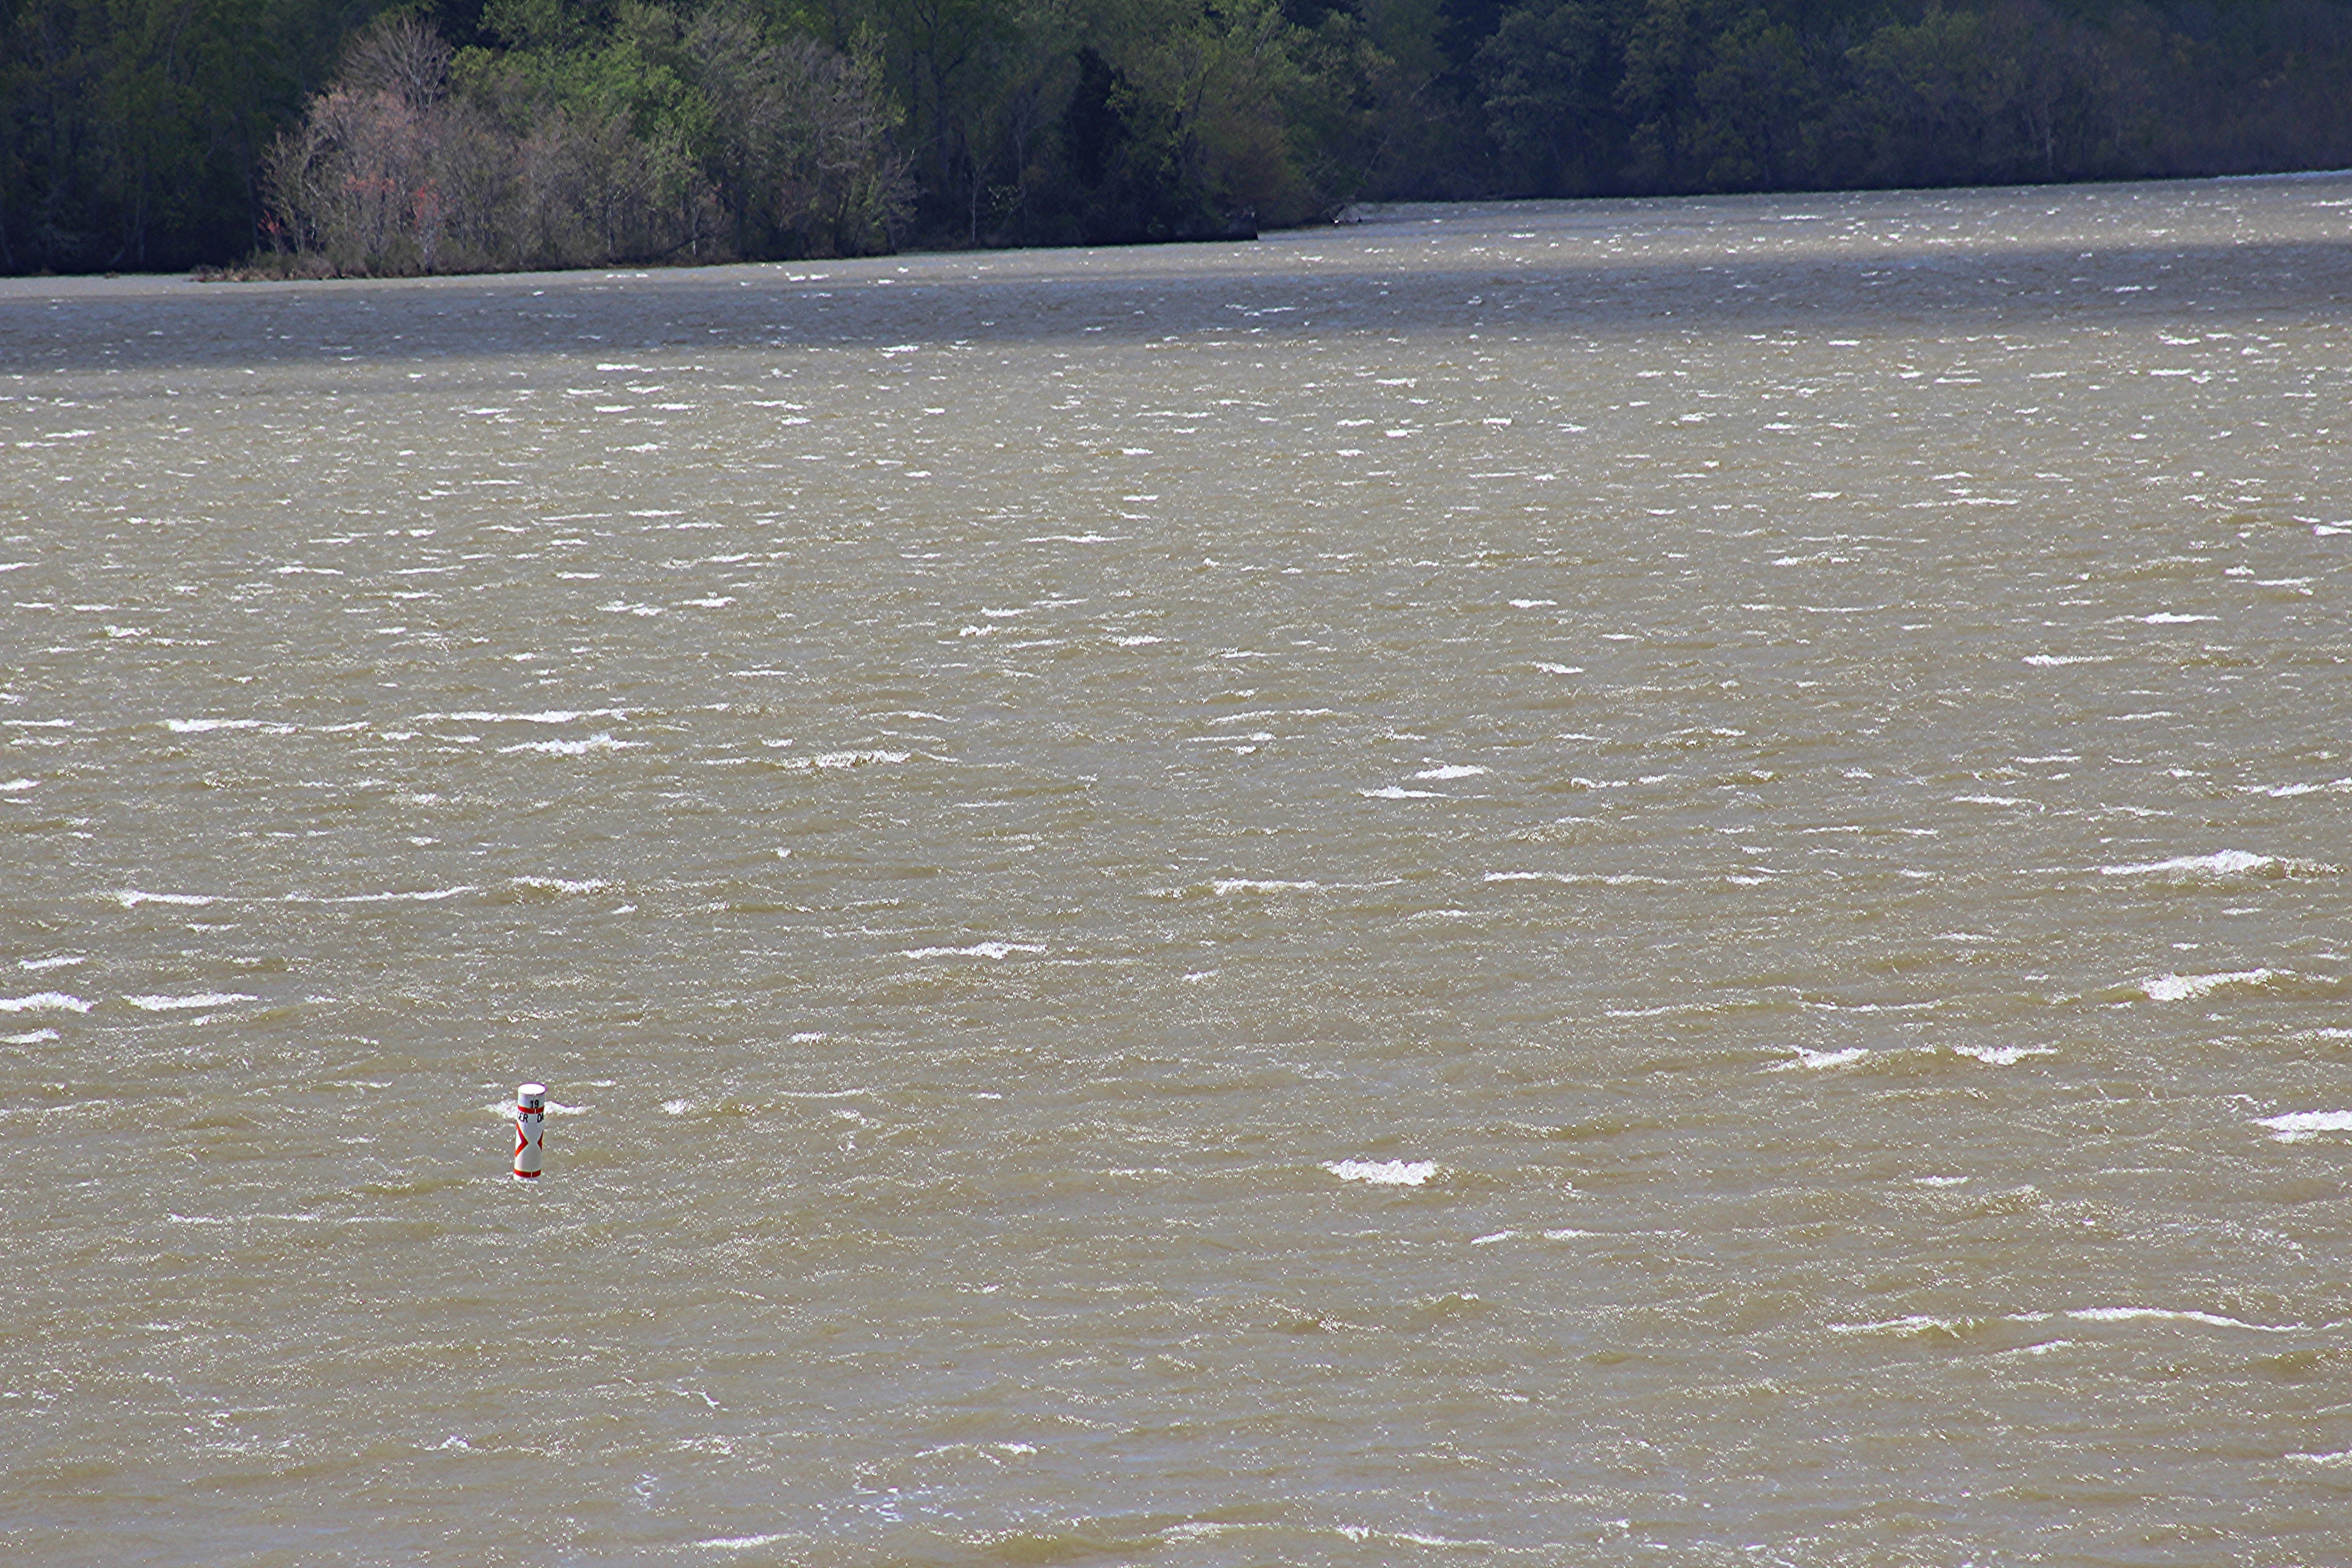
sea, water, shore, lake, river, reservoir, body of water, mudflat